Boruto: Naruto Next Generations episodes 157–208

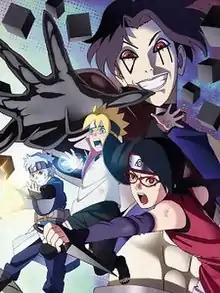
Cover of the ninth home media box set release of the series featuring Mitsuki, Boruto Uzumaki, Sarada Uchiha and Deepa.

"" is a Japanese anime series based on the manga series of the same name and is a spin-off of and sequel to Masashi Kishimoto's "Naruto". It is produced by Pierrot and broadcast on TV Tokyo. The anime is directed by Masayuki Kōda (#105–281) and is written by Masaya Honda (#67–). Former manga writer Ukyō Kodachi supervised the story until episode 216.